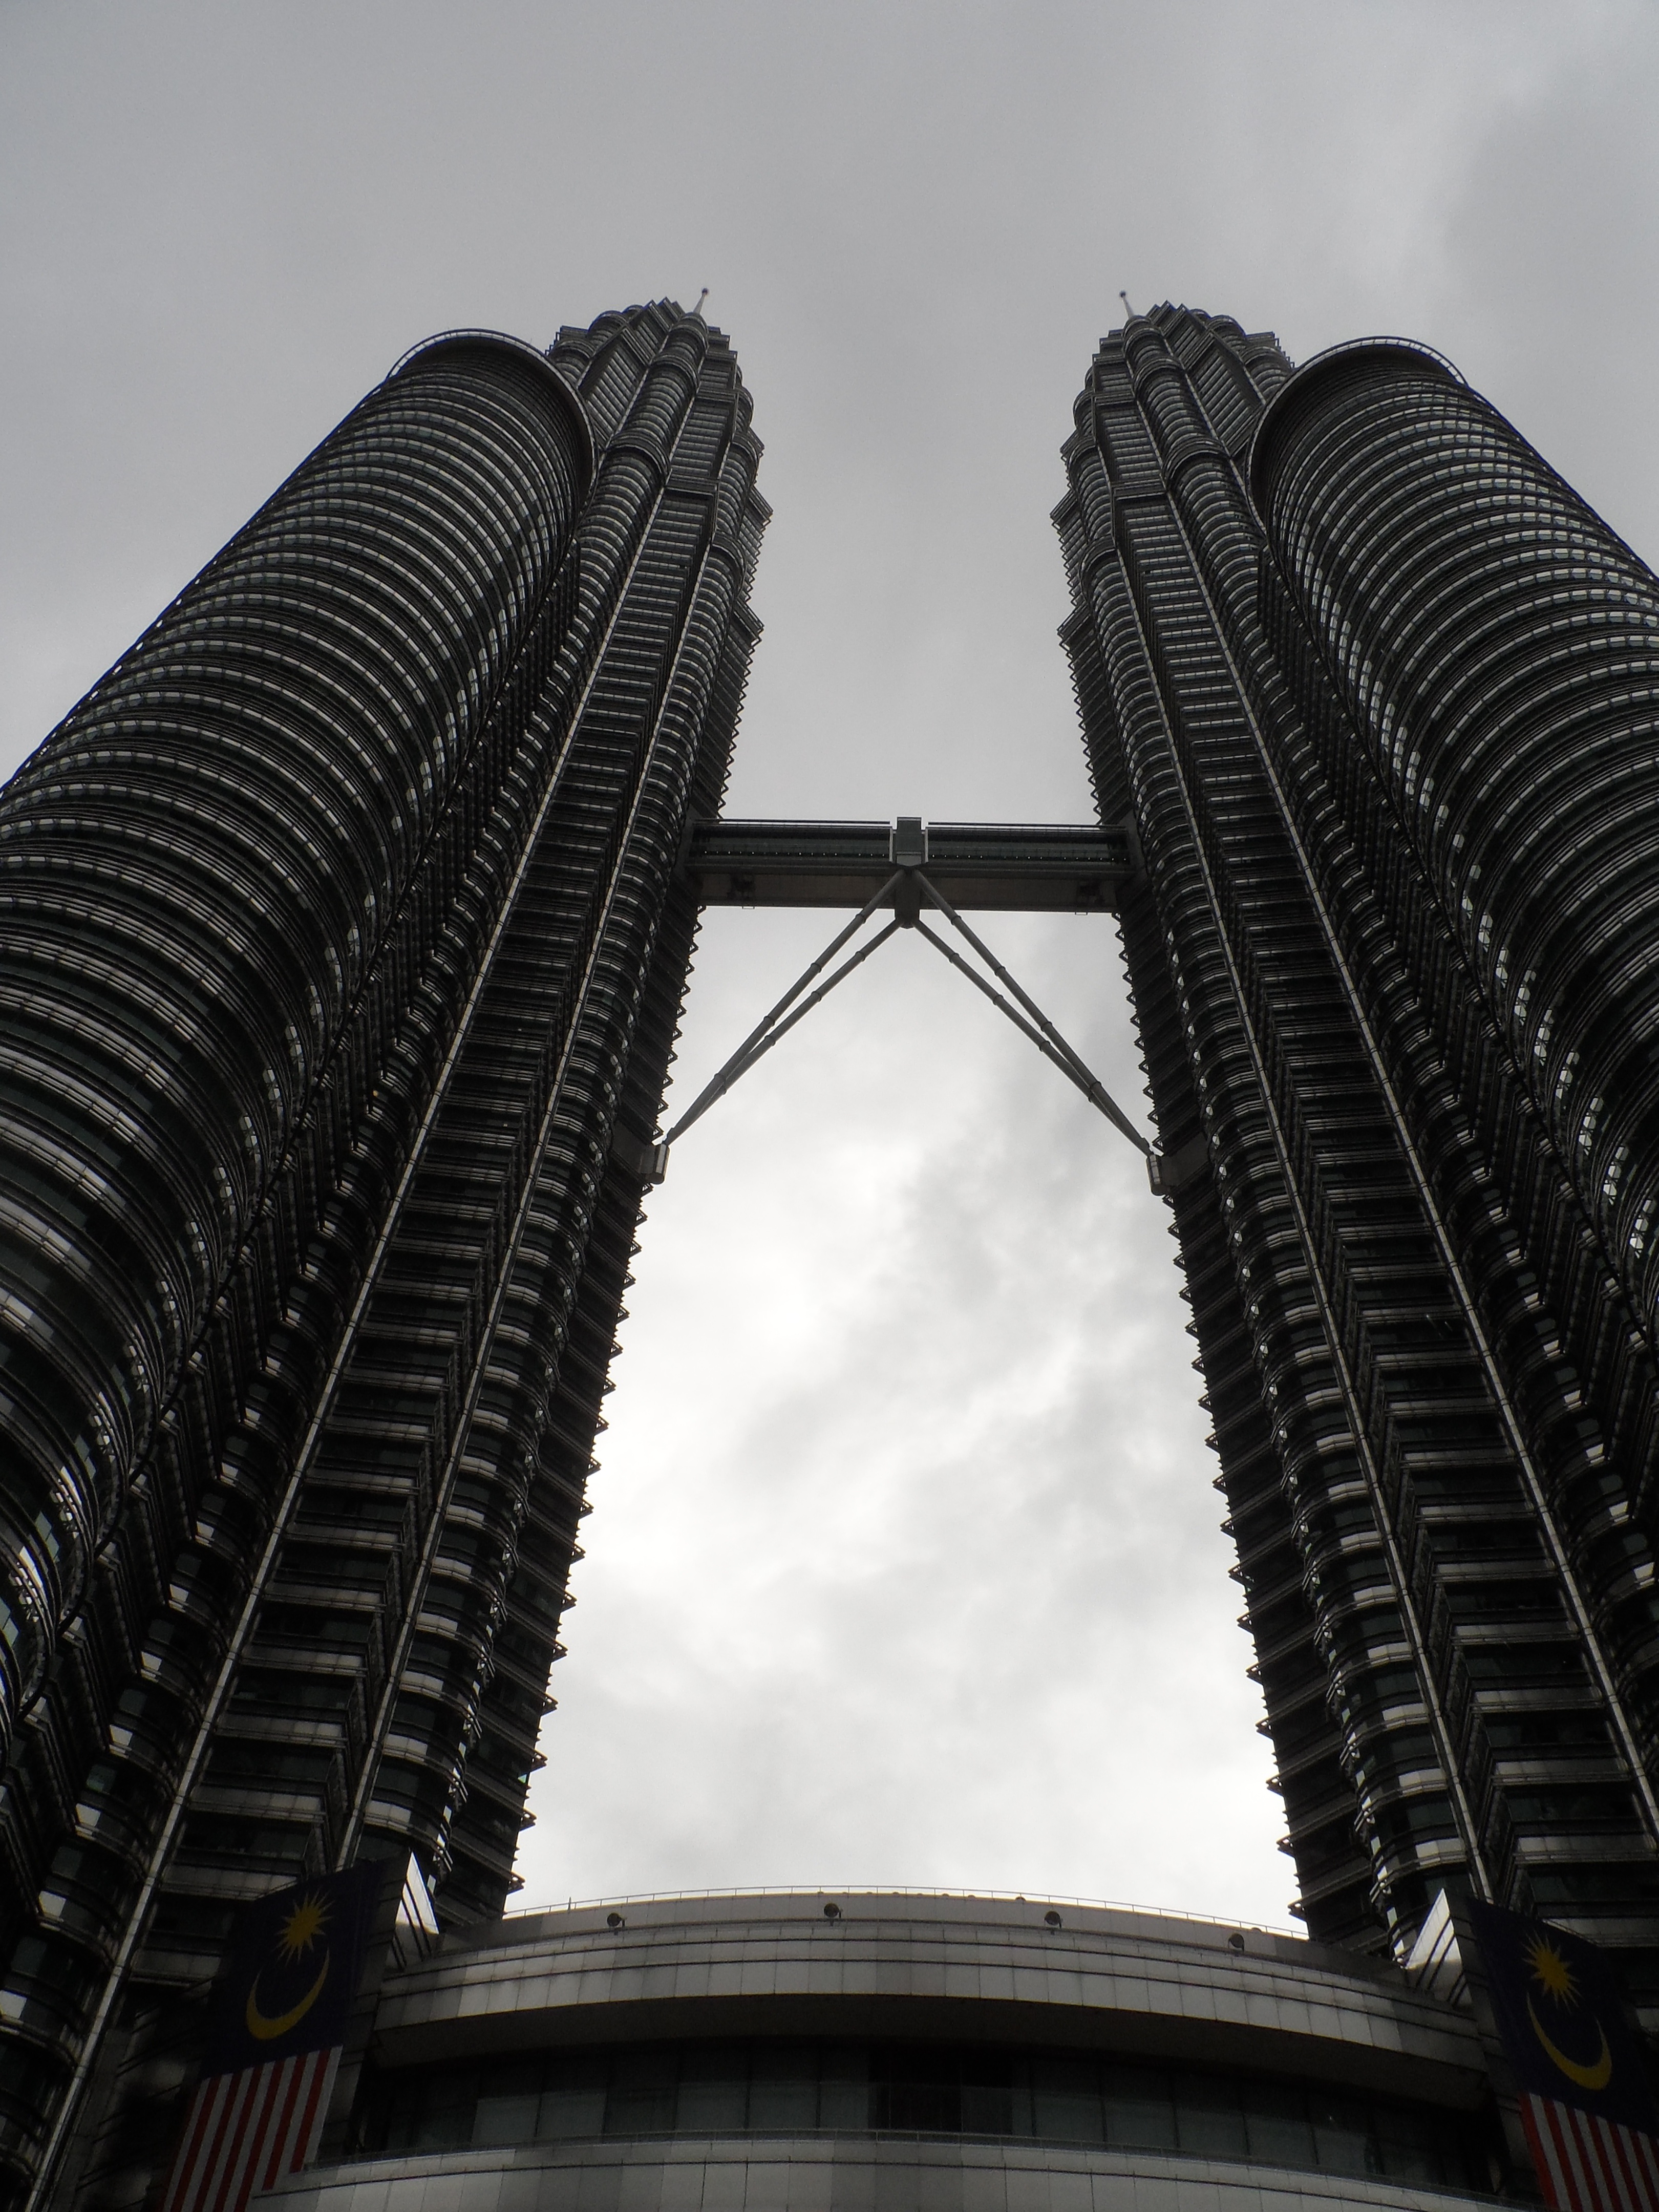
black and white, architecture, structure, skyscraper, line, tower, landmark, facade, business, black, monochrome, tower block, buildings, symmetry, malaysia, shape, petronas towers, office building exterior, monochrome photography